Pingré (crater)

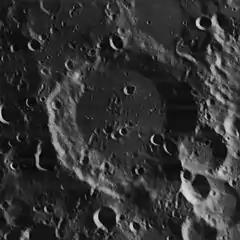
Lunar Orbiter 4 image

Pingré is a lunar impact crater that is located near the southwest limb of the Moon, beyond the large crater Phocylides. It lies to the northwest of the huge walled basin Bailly, and to the east of the smaller Graff. Due to its location, this crater appears foreshortened when viewed from the Earth.